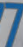
Number: 7